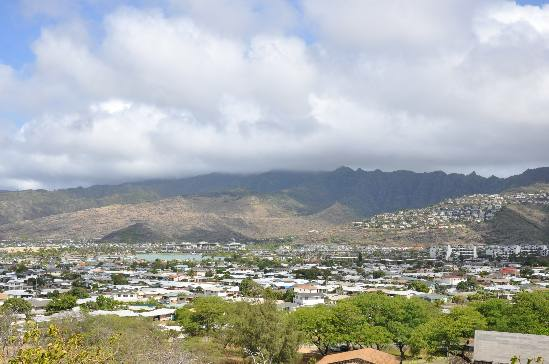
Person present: No